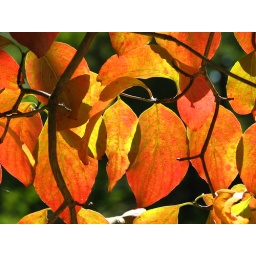
Leaves burst into vibrant shades of orange and yellow with the arrival of autumn in Louisville, OH.